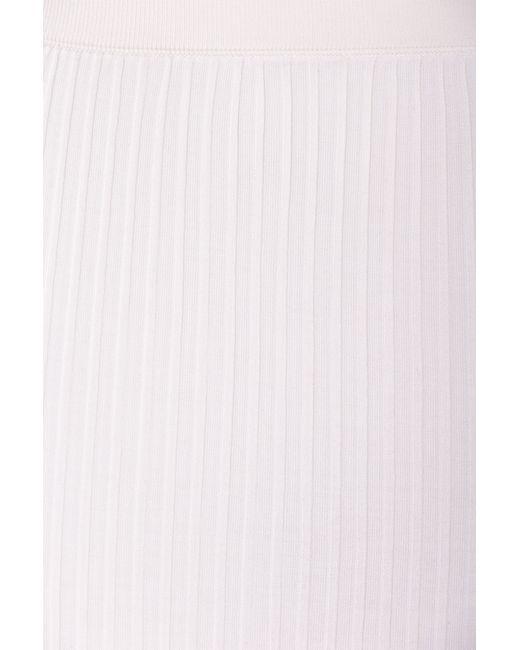
Weißer Rock mit geprägten Liniendetails